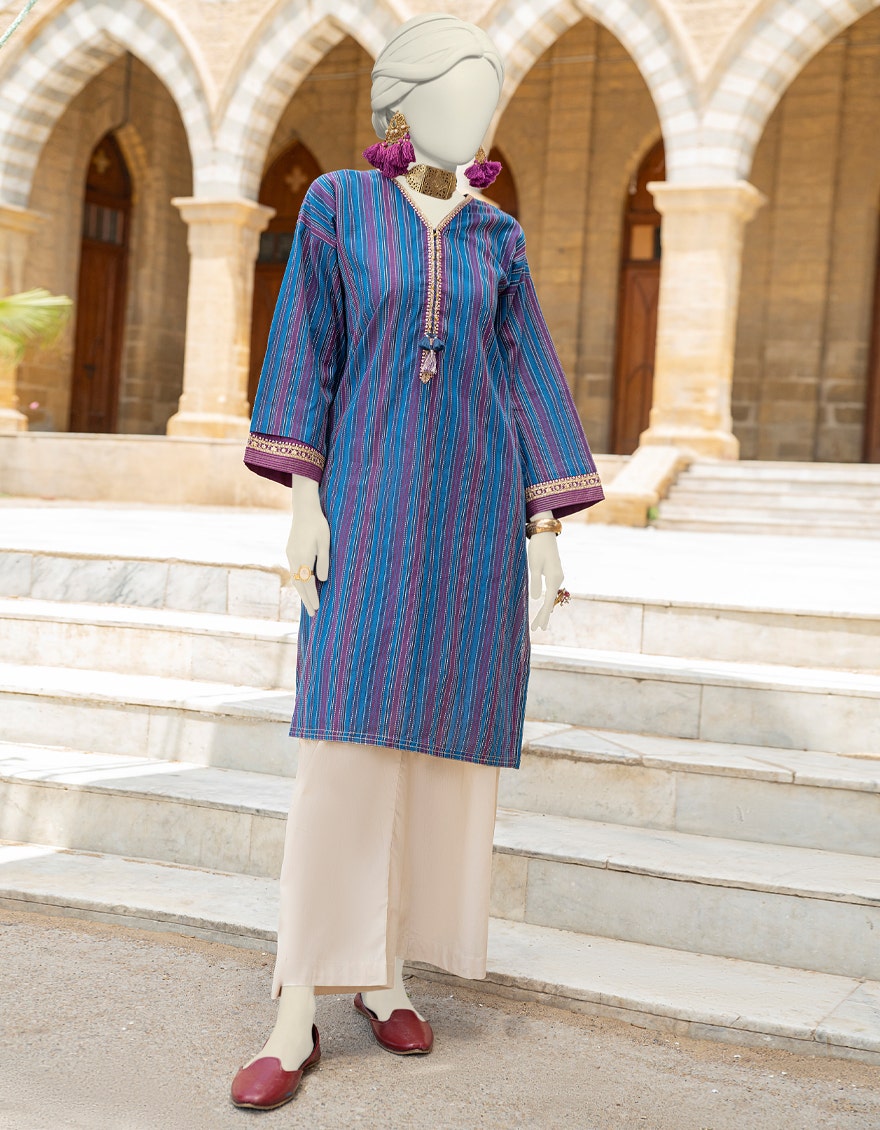
blue multi stripe embroidered tunic